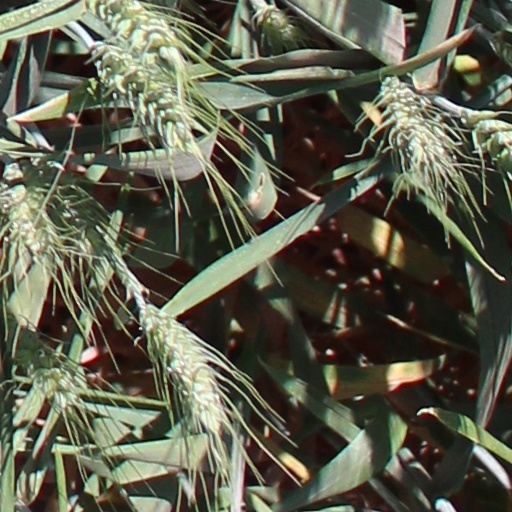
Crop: wheat